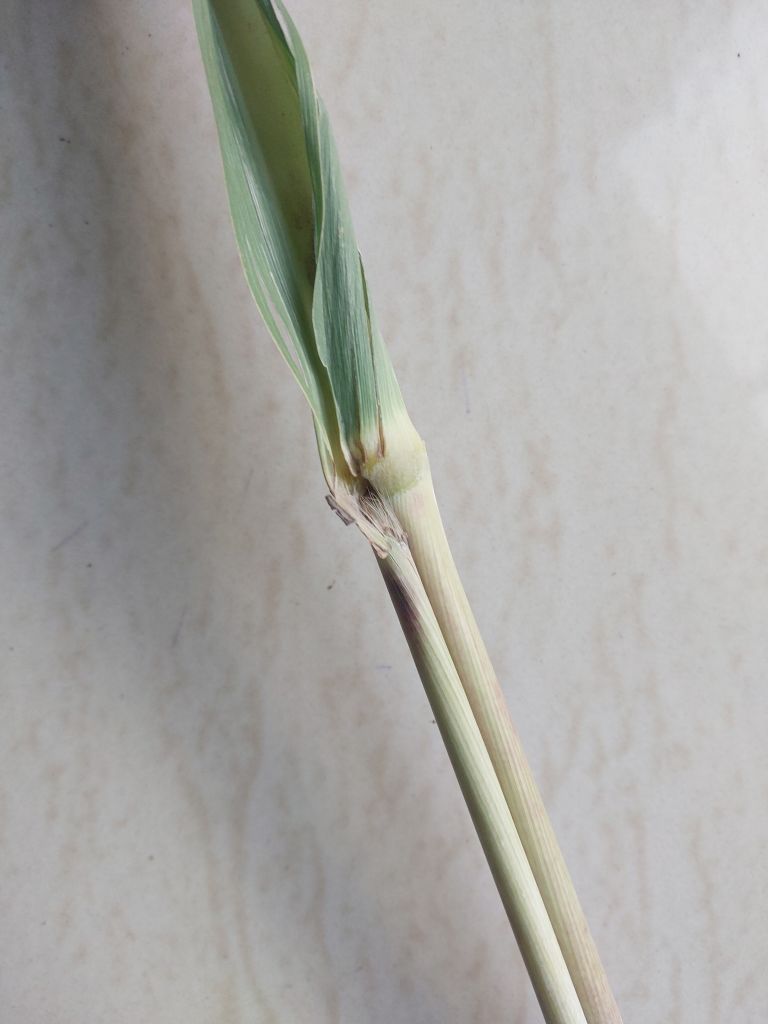
Label: Smut